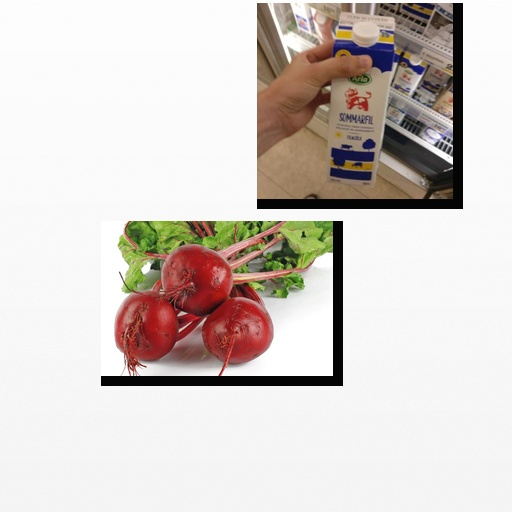
Food items: beetroot, sour_milk